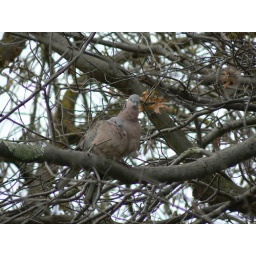
Birds in the tree outside my window